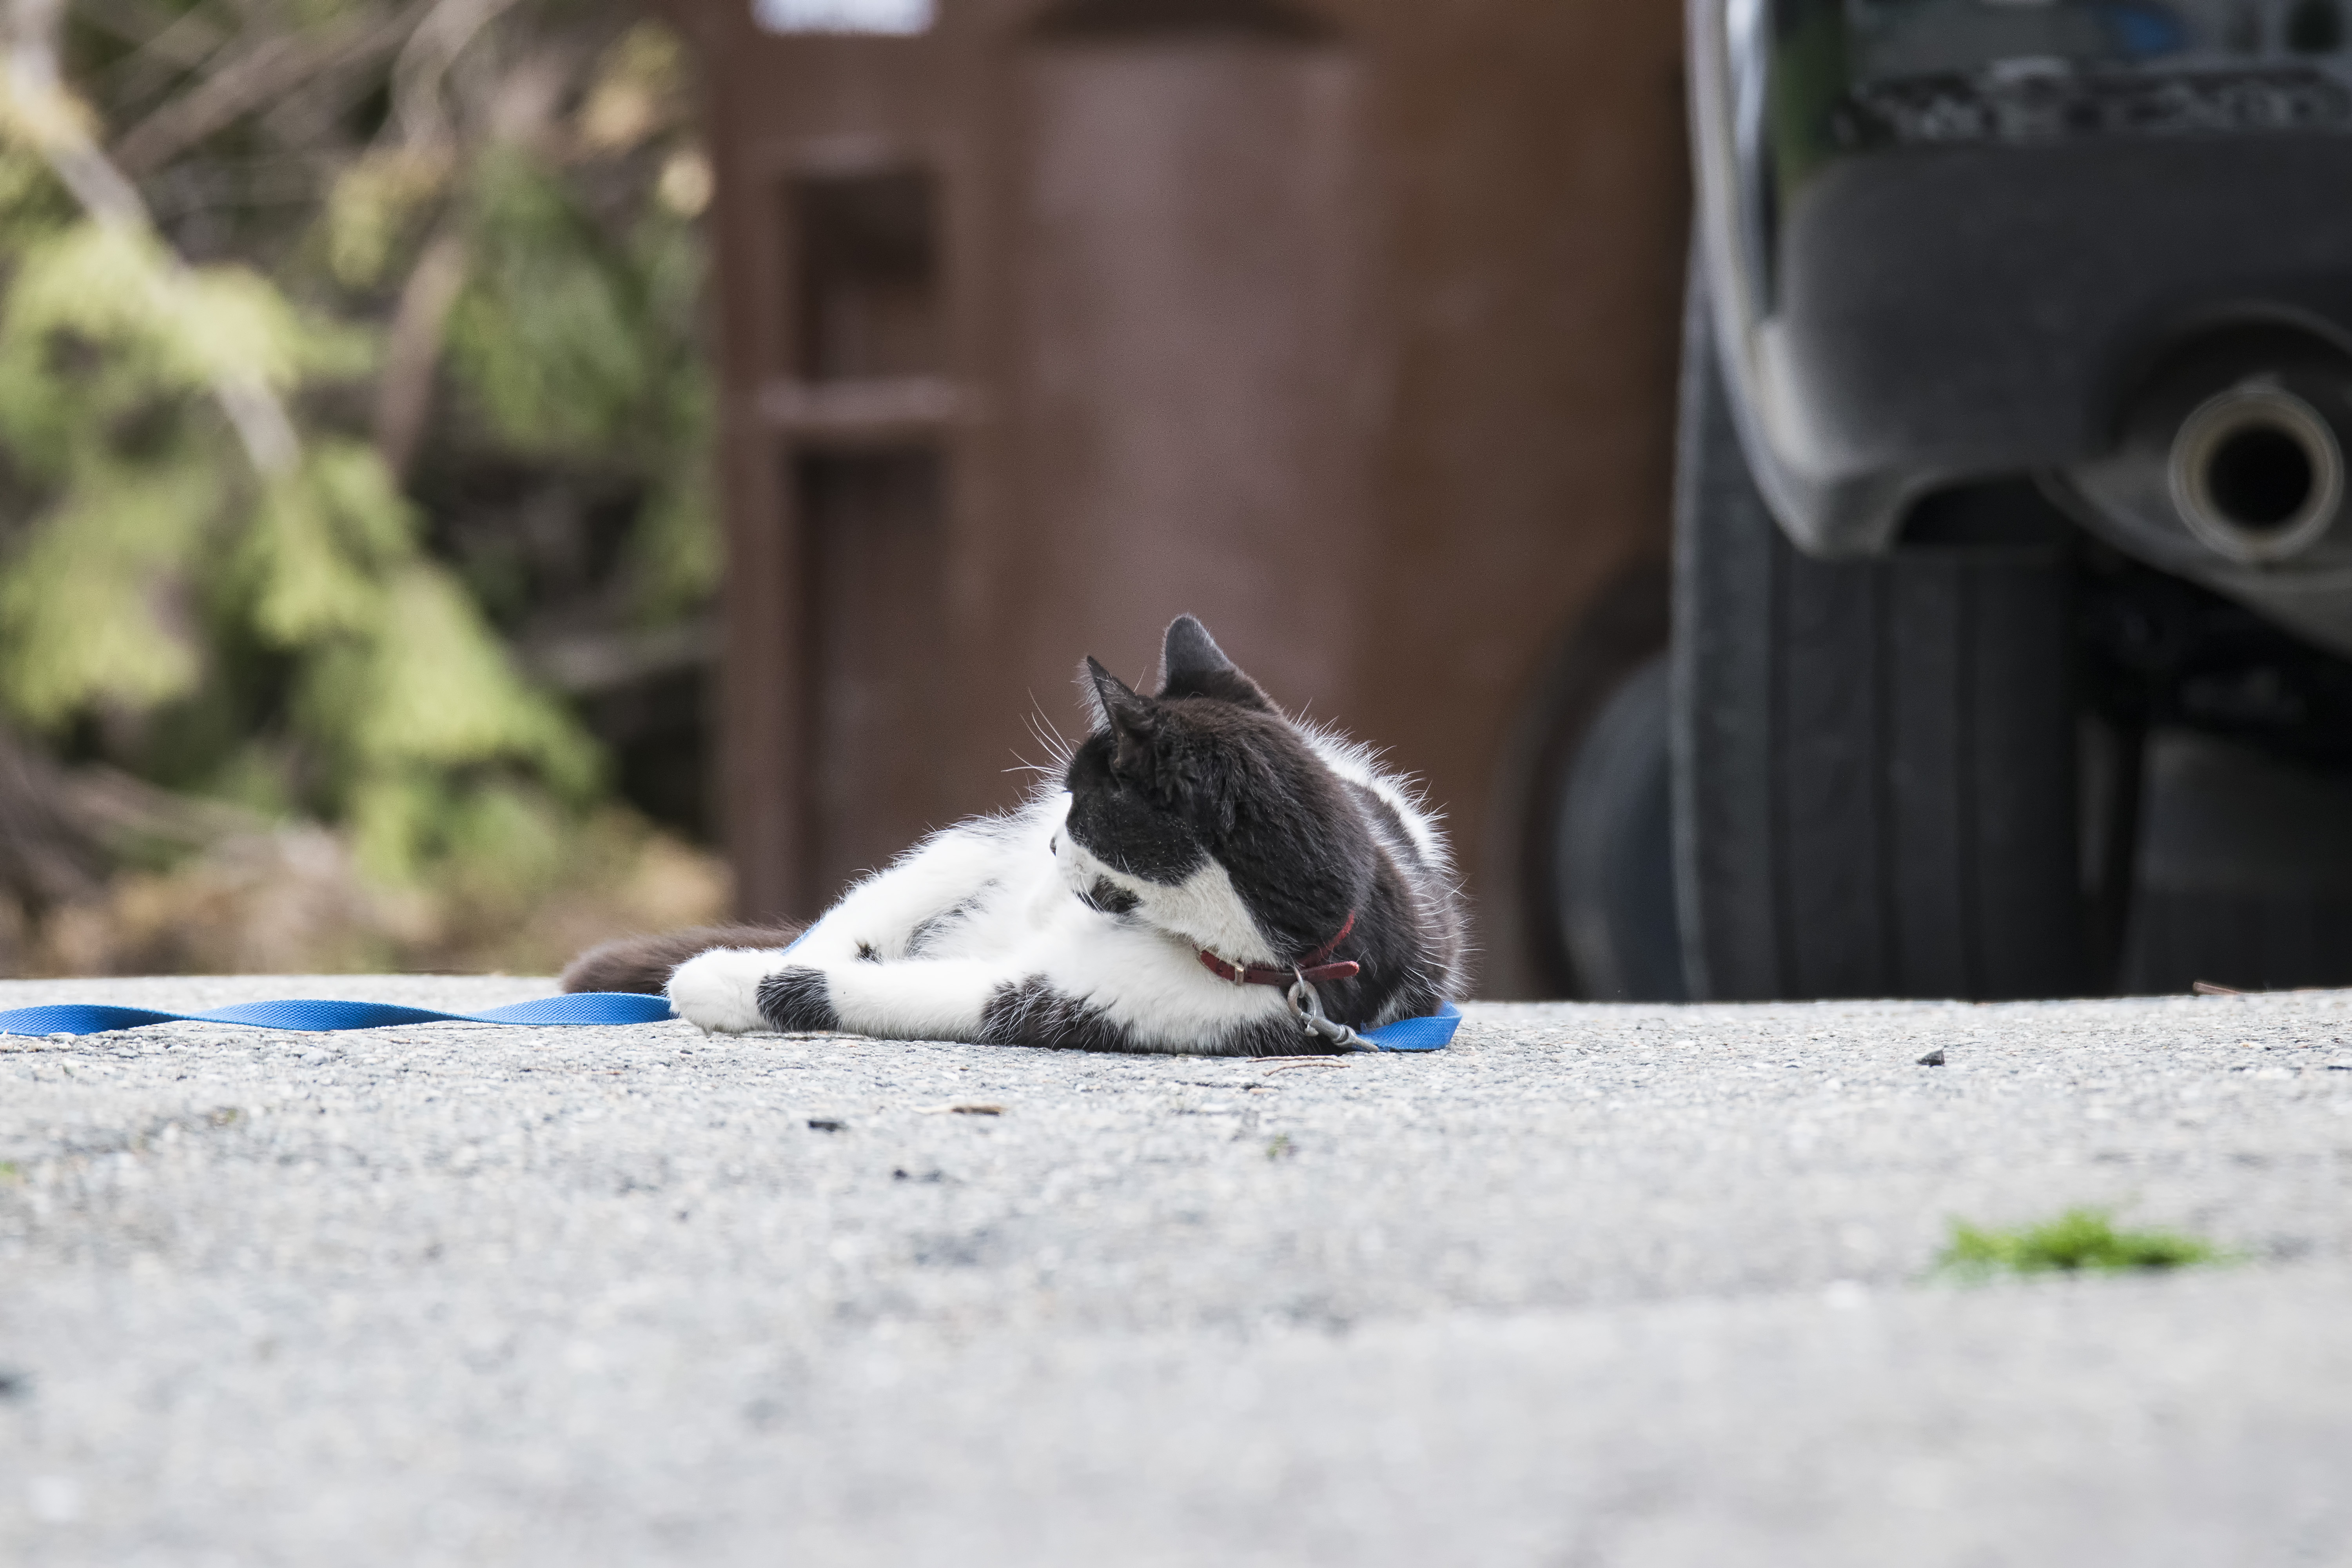
white, cat, mammal, canada, chat, quebec, sherbrooke, small to medium sized cats, cat like mammal